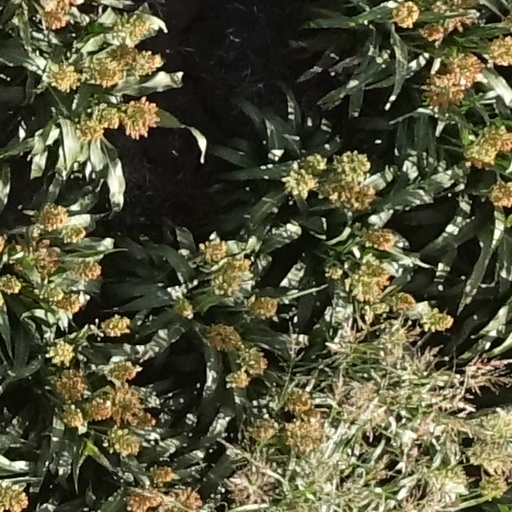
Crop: sorghum